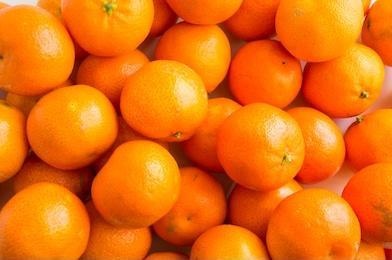
Label: mandarine